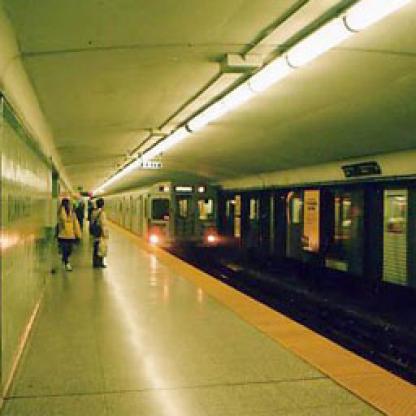
Scene: Indoor